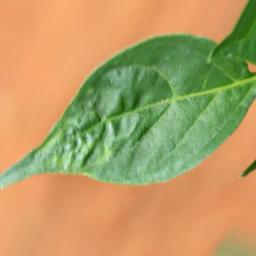
Label: mites_and_trips